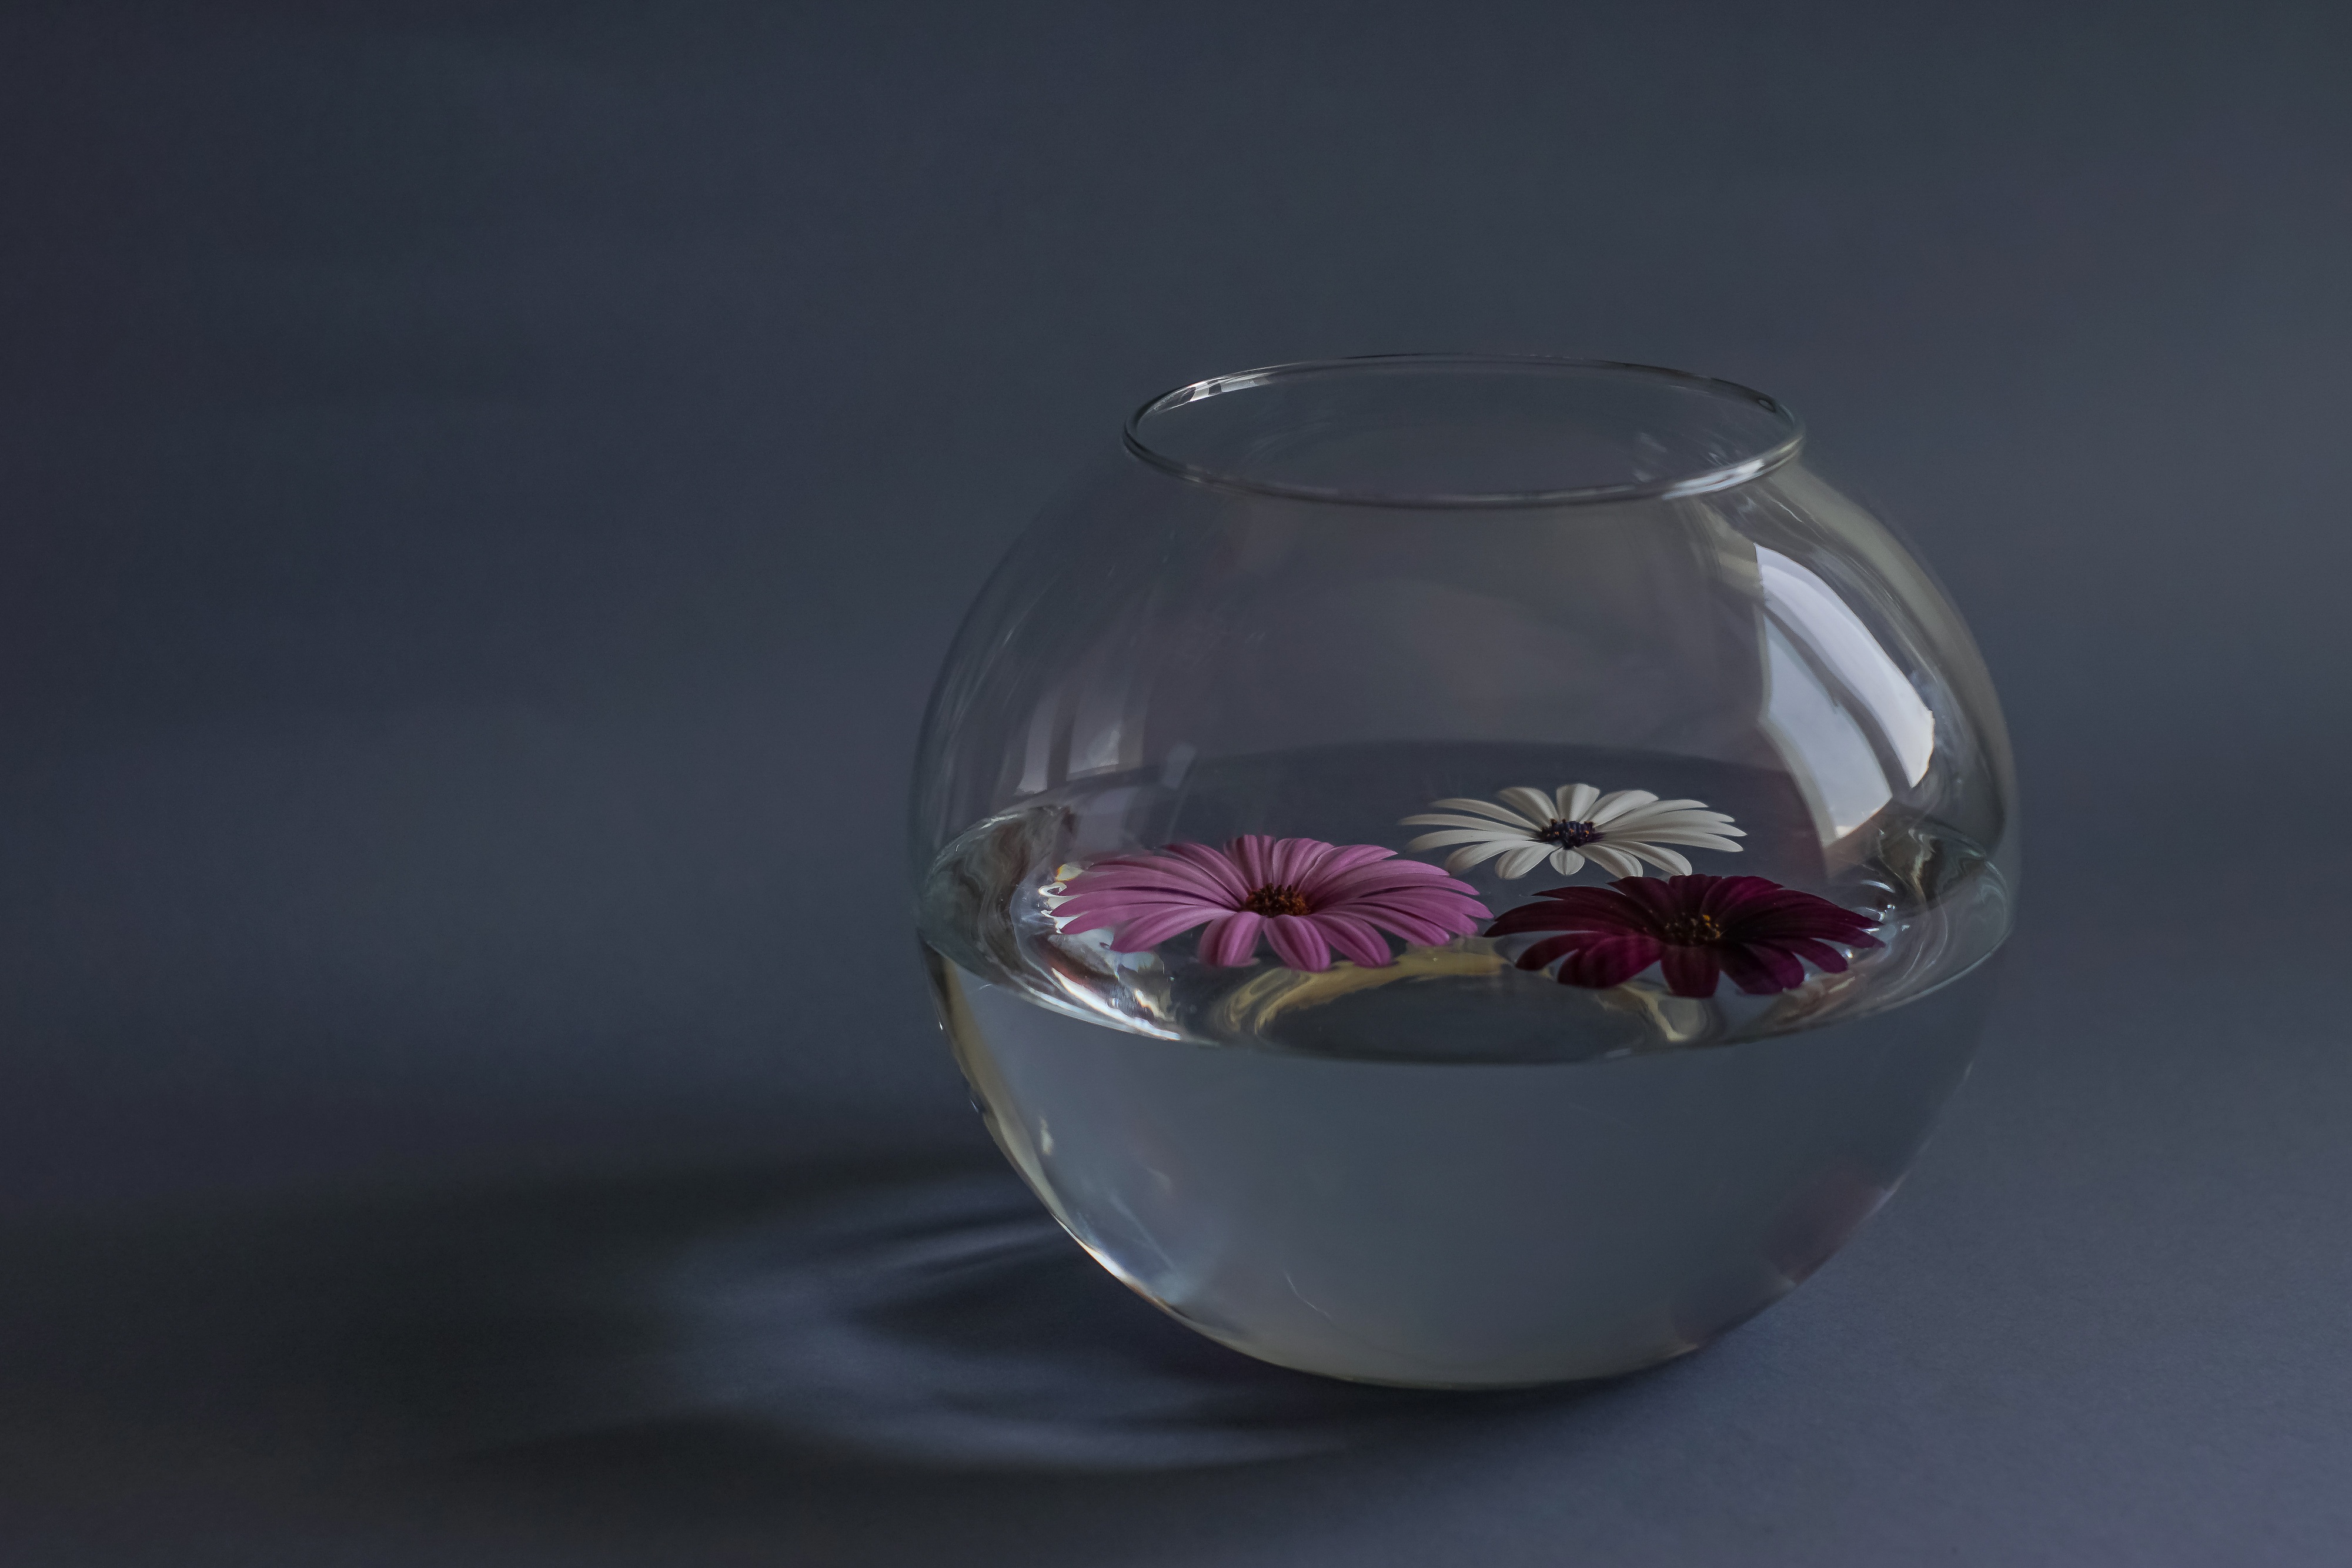
water, glass, cup, vase, decoration, bowl, saucer, still life, tableware, flowers, glass bottle, composition, a glass vessel, drinkware